Pablo Salazar

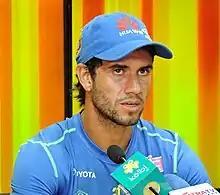

Pablo Andres Salazar Sánchez (born 21 November 1982) is a retired Costa Rican footballer, who played as a centre back. He is currently the head coach of Herediano.